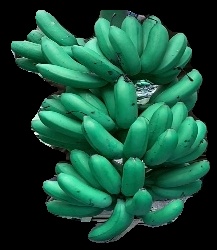
Variety: rasbale
Grade: grade1